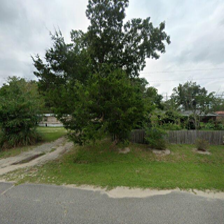
Label: streetView